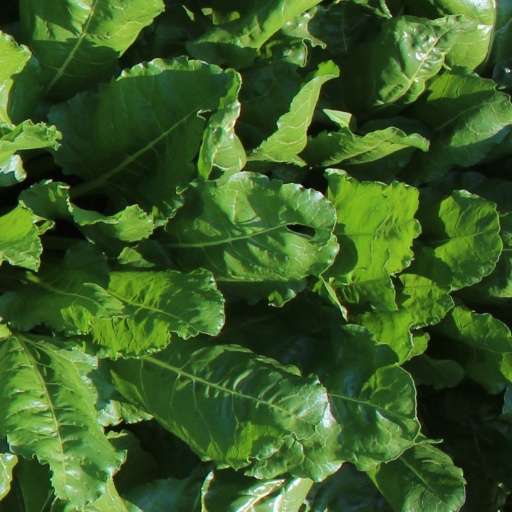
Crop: sugar beet